Glenn Miller's Method for Orchestral Arranging

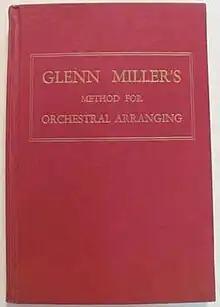
1943 first edition, Mutual Music Society, New York.

Glenn Miller's Method for Orchestral Arranging is a 1943 book on arranging by Glenn Miller published by the Mutual Music Society in the U.S. and Chappell & Co., Ltd., in the UK.